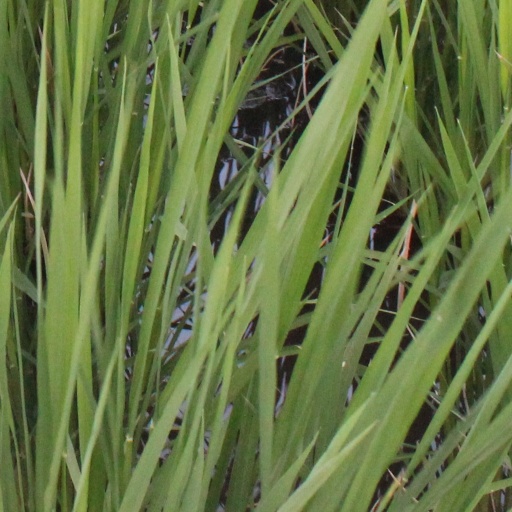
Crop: rice